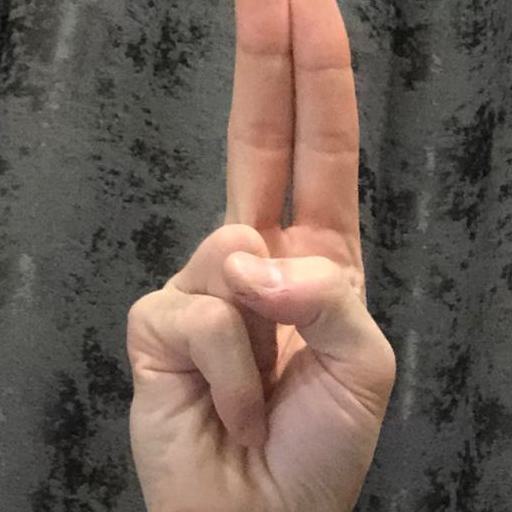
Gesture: two_up